Robert Carr Bosanquet

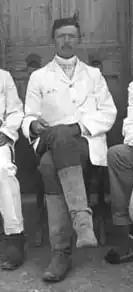
Photographed at Roussolakkos on Crete, 19031905

Robert Carr Bosanquet (1871–1935) was a British archaeologist, who excavated in the Aegean and in Britain. He was the first Professor of Classical Archaeology at the University of Liverpool, teaching there from 1906 to 1920. He was particularly significant to the archaeology of Wales, excavating at the Roman sites of Caerleon and Caersws and founding the Royal Commission on the Ancient and Historical Monuments of Wales, which played an influential role in the direction of twentieth-century archaeology in the country.